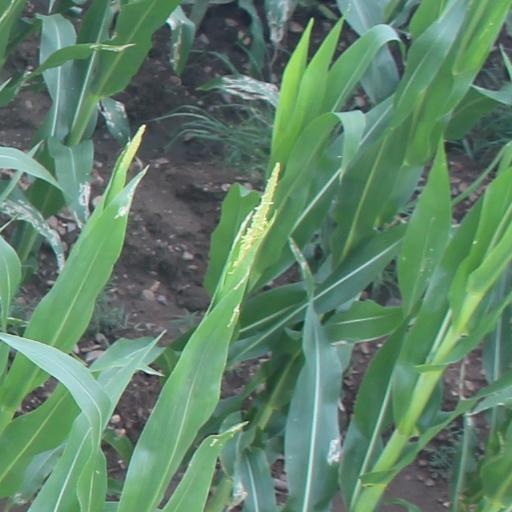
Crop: maize; corn